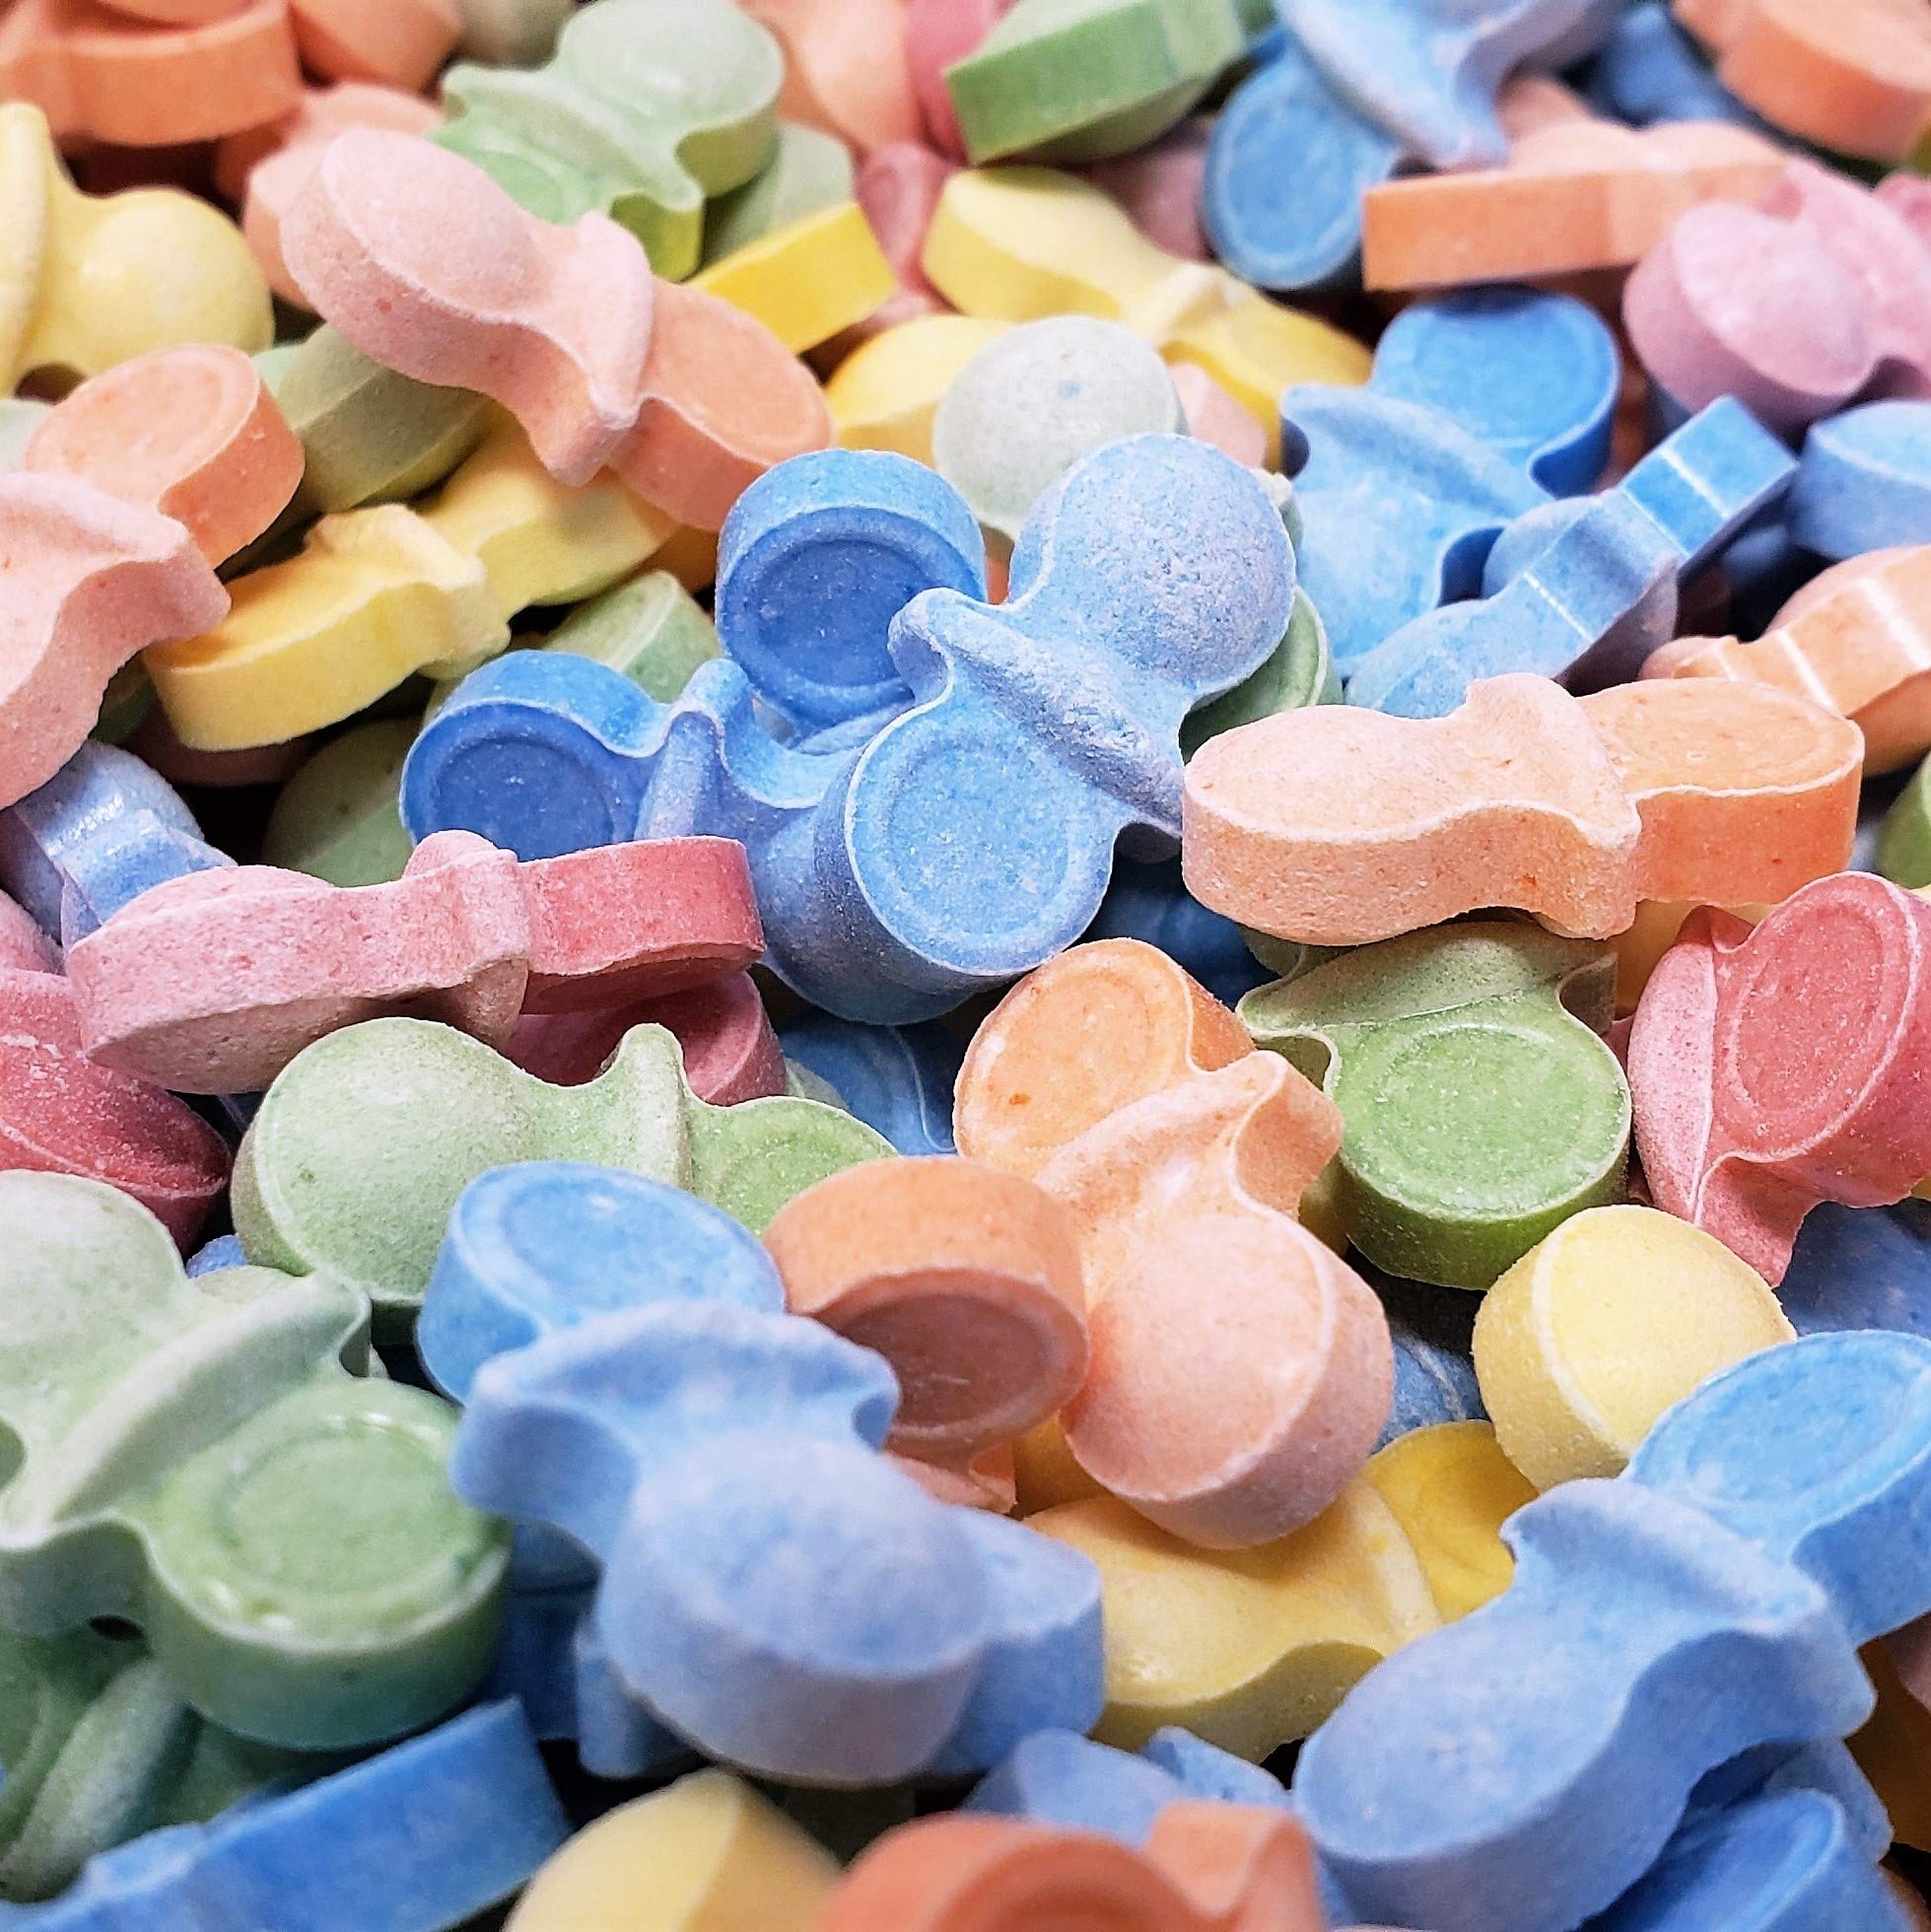
Item Name: Candy Retailer Oh Baby Candy Pacifiers 1 Lb
Bullet Point 1: Candy Retailer Oh Baby Candy Pacifiers 1 Lb come in assorted fruit flavors and colors.
Bullet Point 2: Great to display for baby showers or just to eat yourself! Great tart flavors like fruit, banana, orange, cherry, and grape.
Bullet Point 3: Approximately 628 pacifiers per pound.
Bullet Point 4: Delivered in a Candy Retailer Sealed and Resealable Stand Up Pouch With Ingredients, Nutrition, and Expiration Dated Label.
Bullet Point 5: Product of Canada. Packaged in USA by Candy Retailer.
Product Description: Candy Retailer Oh Baby Candy Pacifiers 1 Lb come in assorted fruit flavors and colors. Great to display for baby showers or just to eat yourself! Great tart flavors like fruit, banana, orange, cherry, and grape. Approximately 628 pacifiers per pound. Delivered in a Candy Retailer Sealed and Resealable Stand Up Pouch With Ingredients, Nutrition, and Expiration Dated Label. Product of Canada. Packaged in USA by Candy Retailer.
Value: 16.0
Unit: Ounce

Price: 14.95